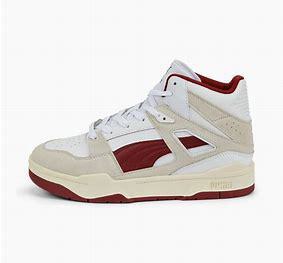
Brand: Puma
Model: Slipstream